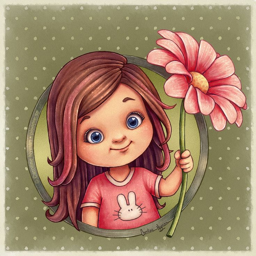
a flower for you by person